The Castle Doctrine

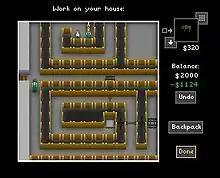
The player character reorganizes his house to protect his vault. His wife and children are visible in the top-center of the screen.

"The Castle Doctrine" incorporates elements of puzzle, strategy, stealth, and roguelike games, viewed from a 2D perspective. It focuses on maintaining and protecting a vault of money stored in one's house from intruders. These intruders are actually other players of the game; likewise, the player can invade others' houses and steal their money—presented in a list rather than found through exploration—in the same way. This list shows a pre-determined three-name pseudonym of each player, the number of dollars contained in their vault, how many others have tried to rob it, and how many have died in the process. All deaths in the game are permanent; upon dying, the player must create a new character.